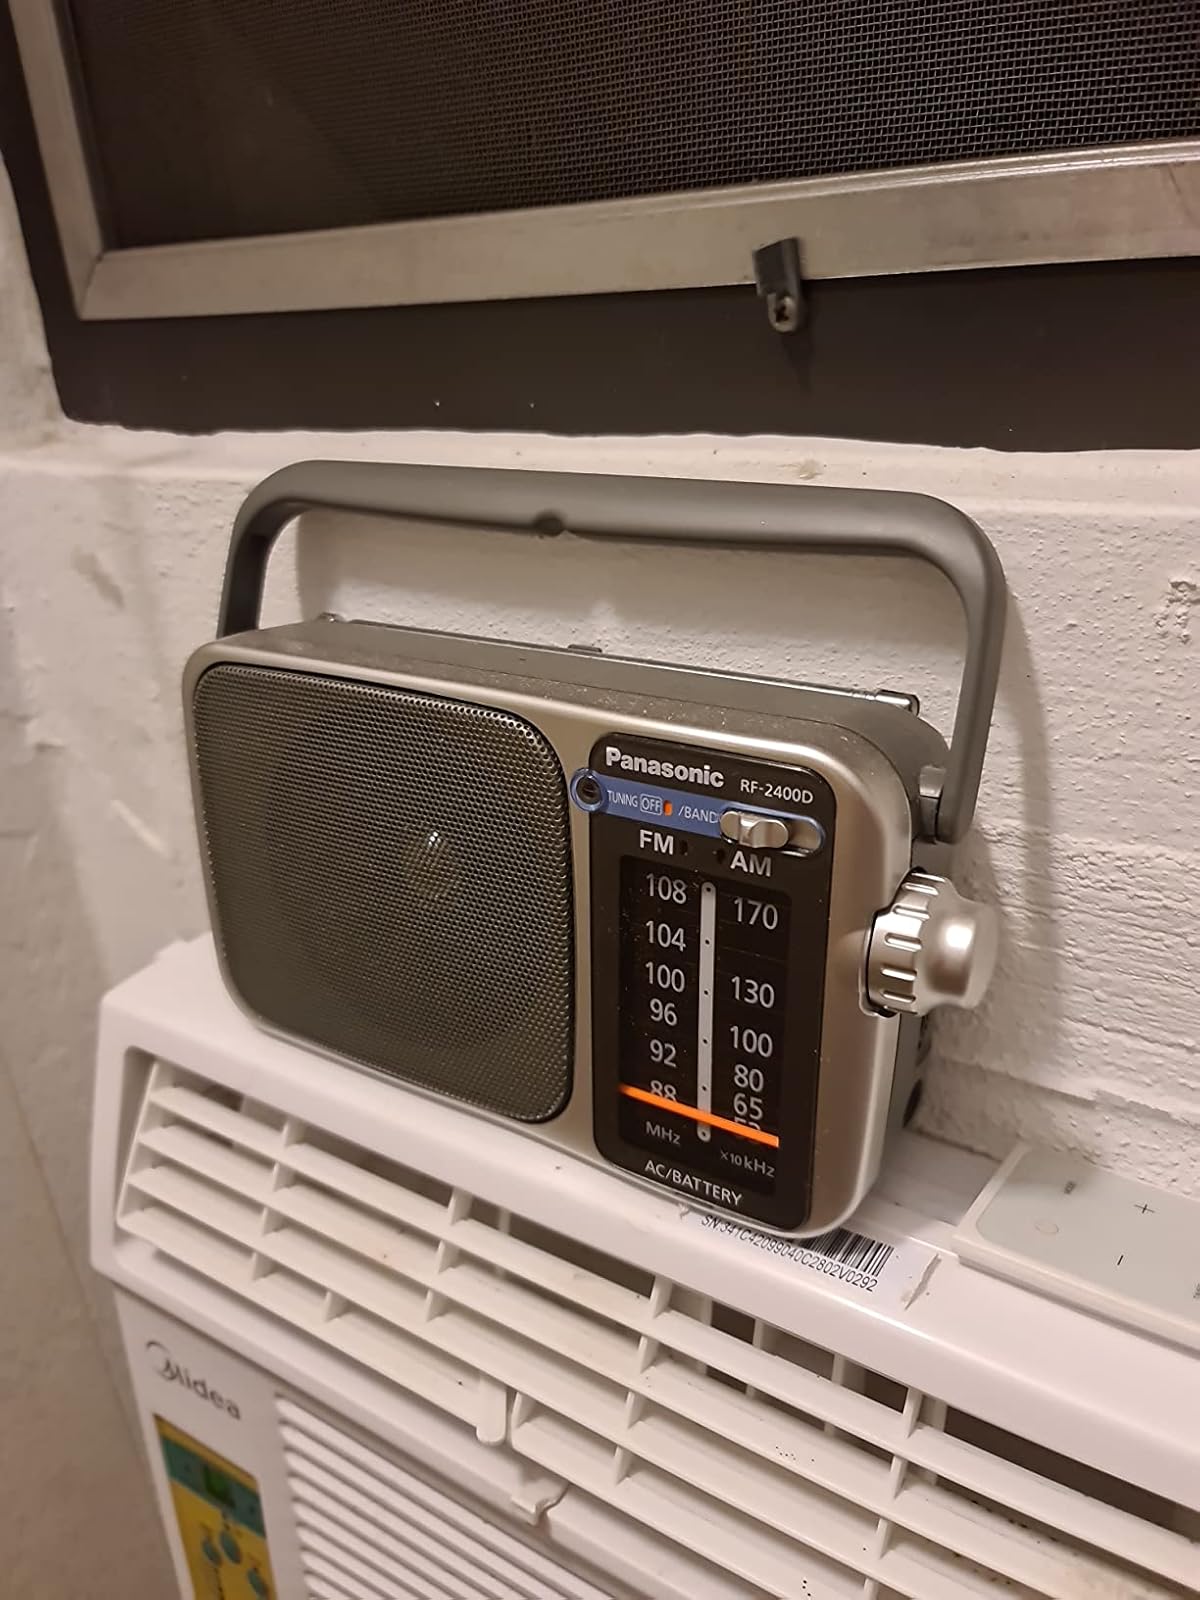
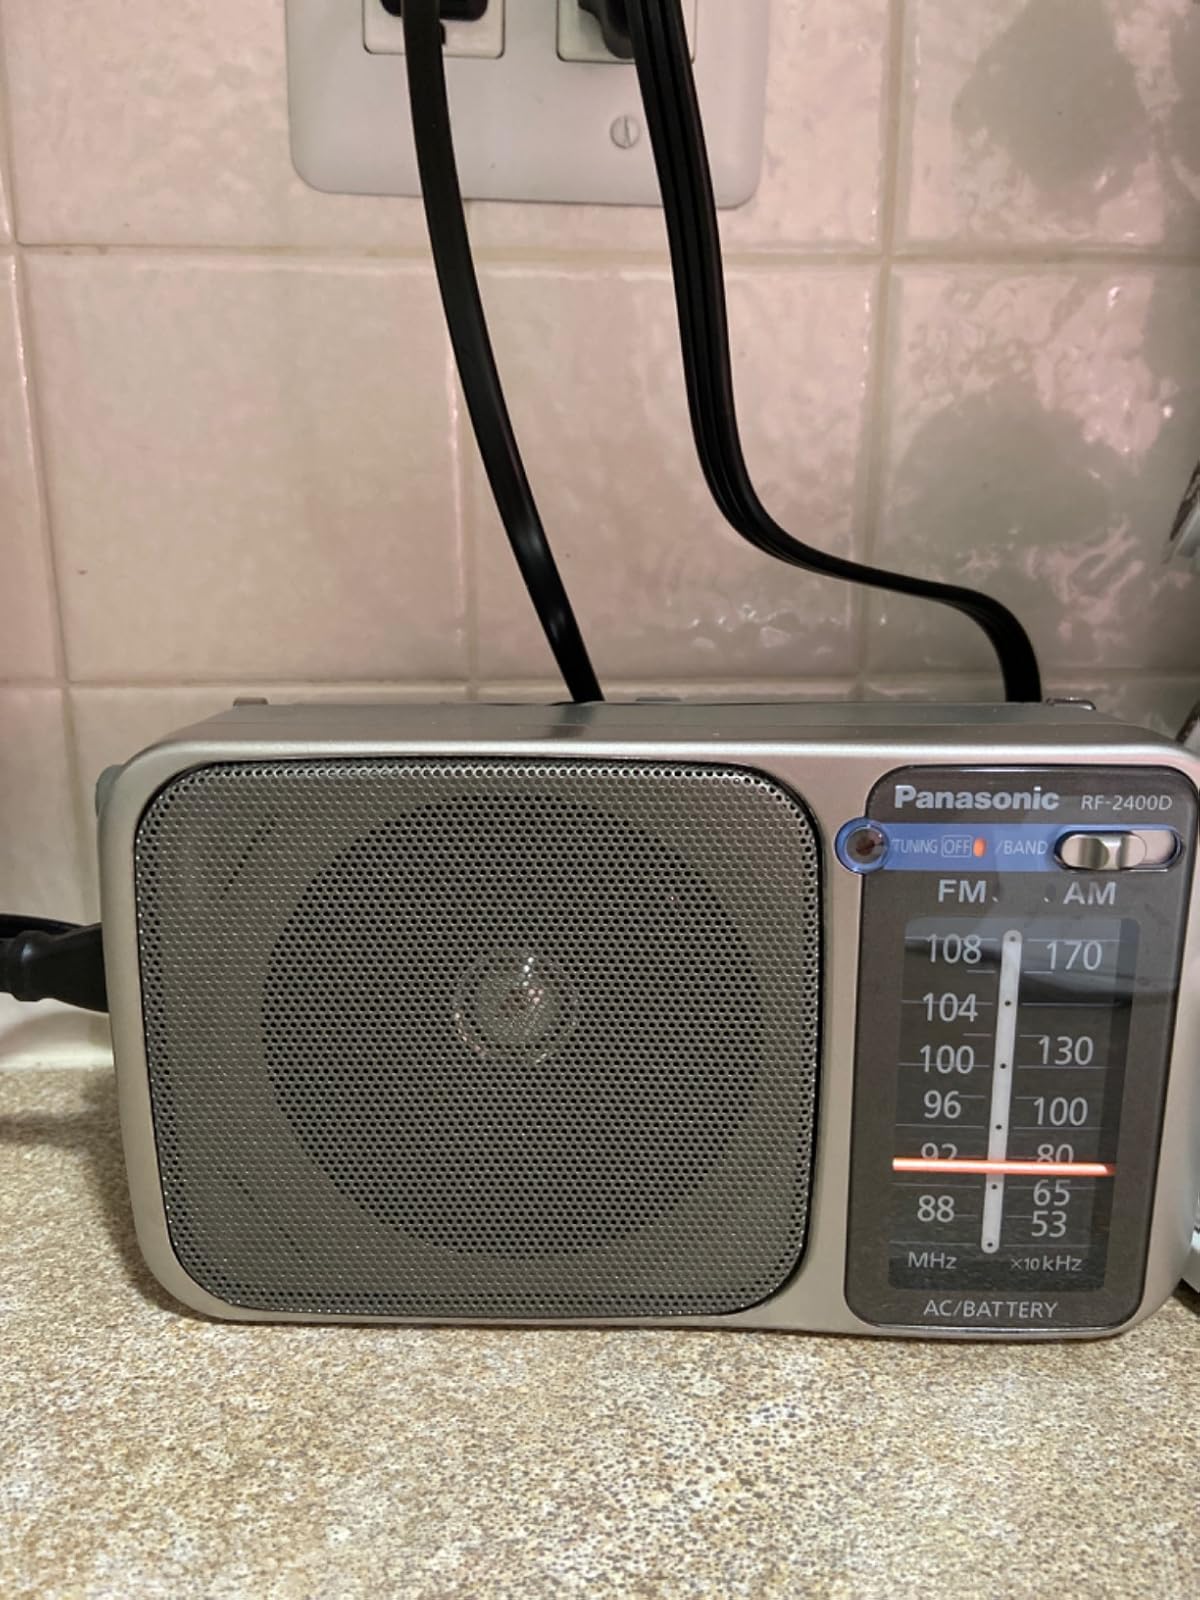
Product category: radio
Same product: yes